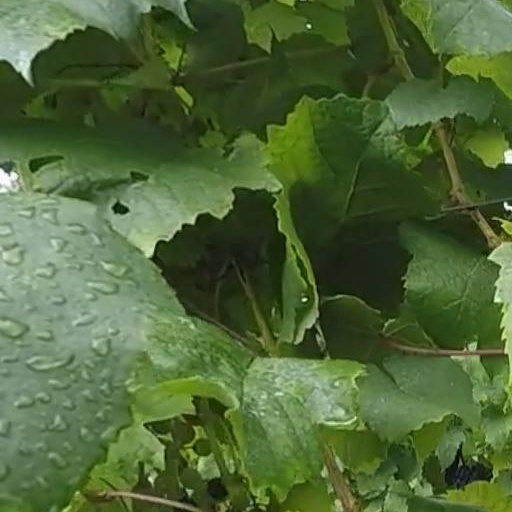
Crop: grape